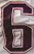
Number: 6